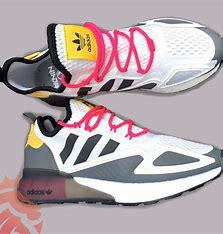
Brand: Adidas
Model: ZX 2K